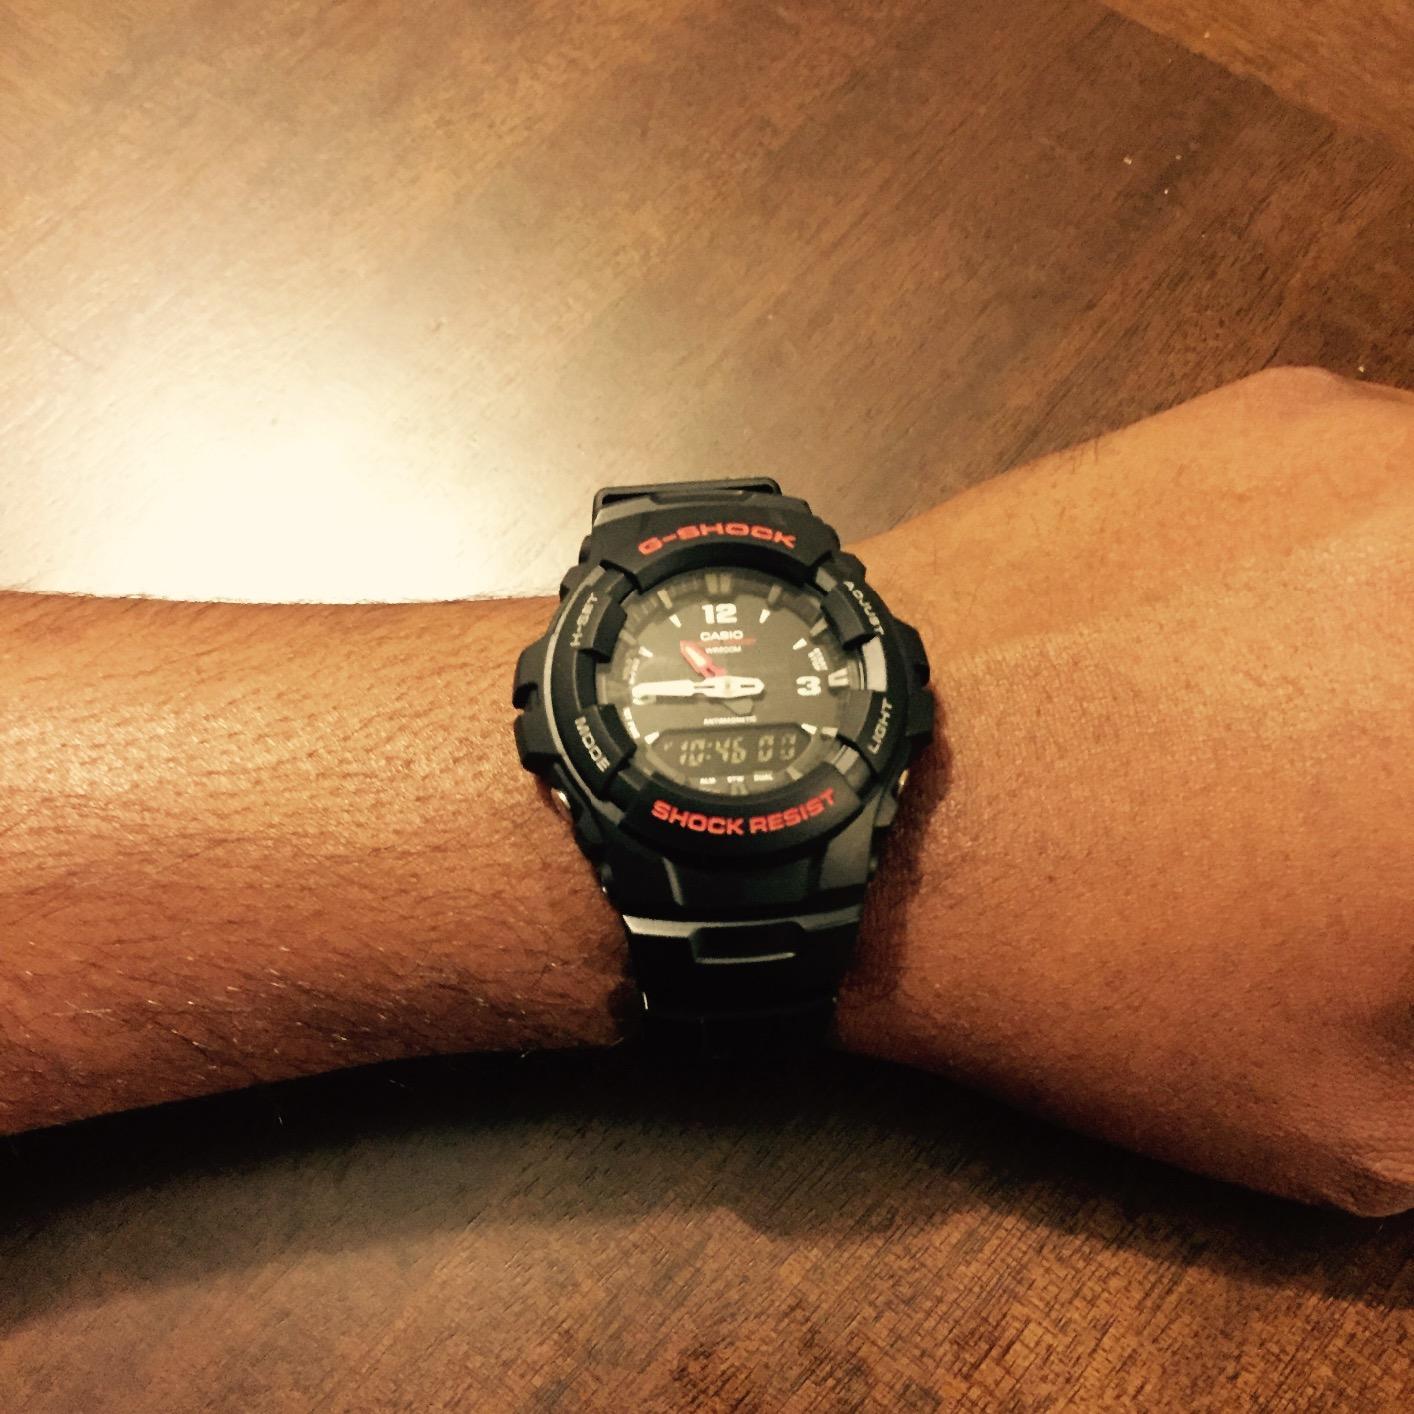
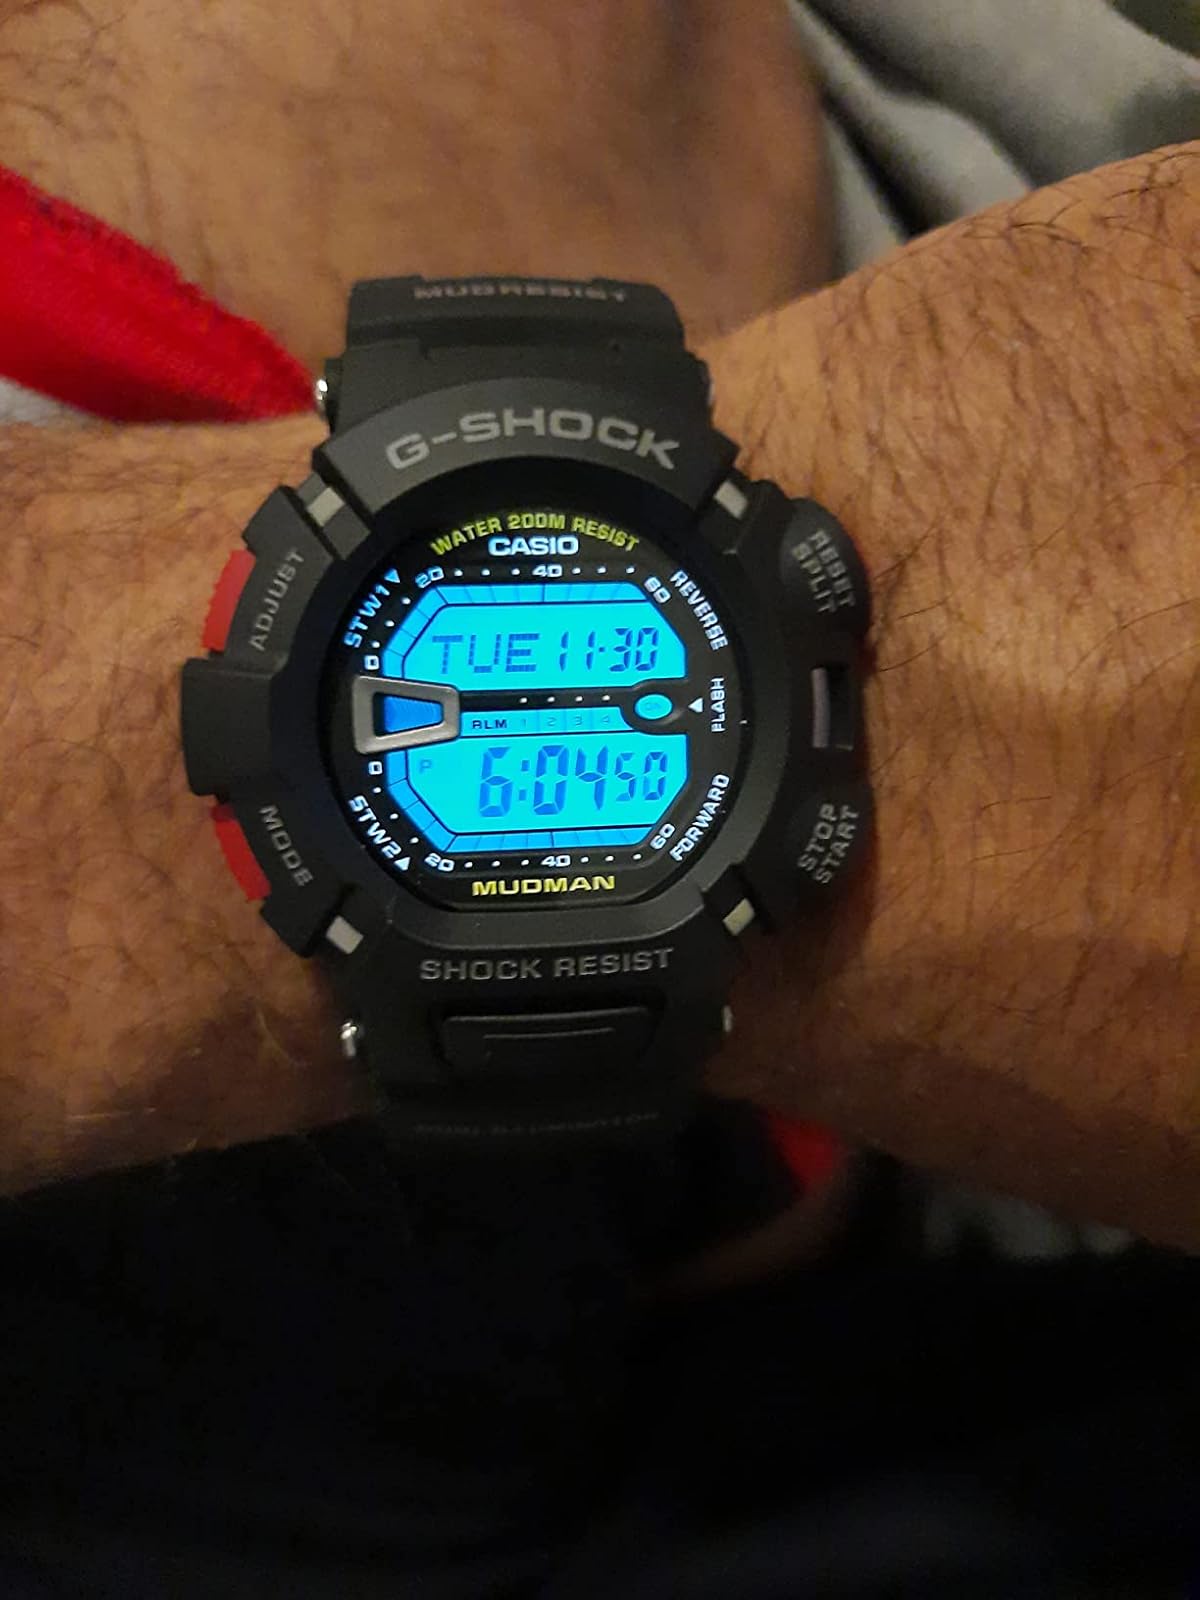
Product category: accessories_watch
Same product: no